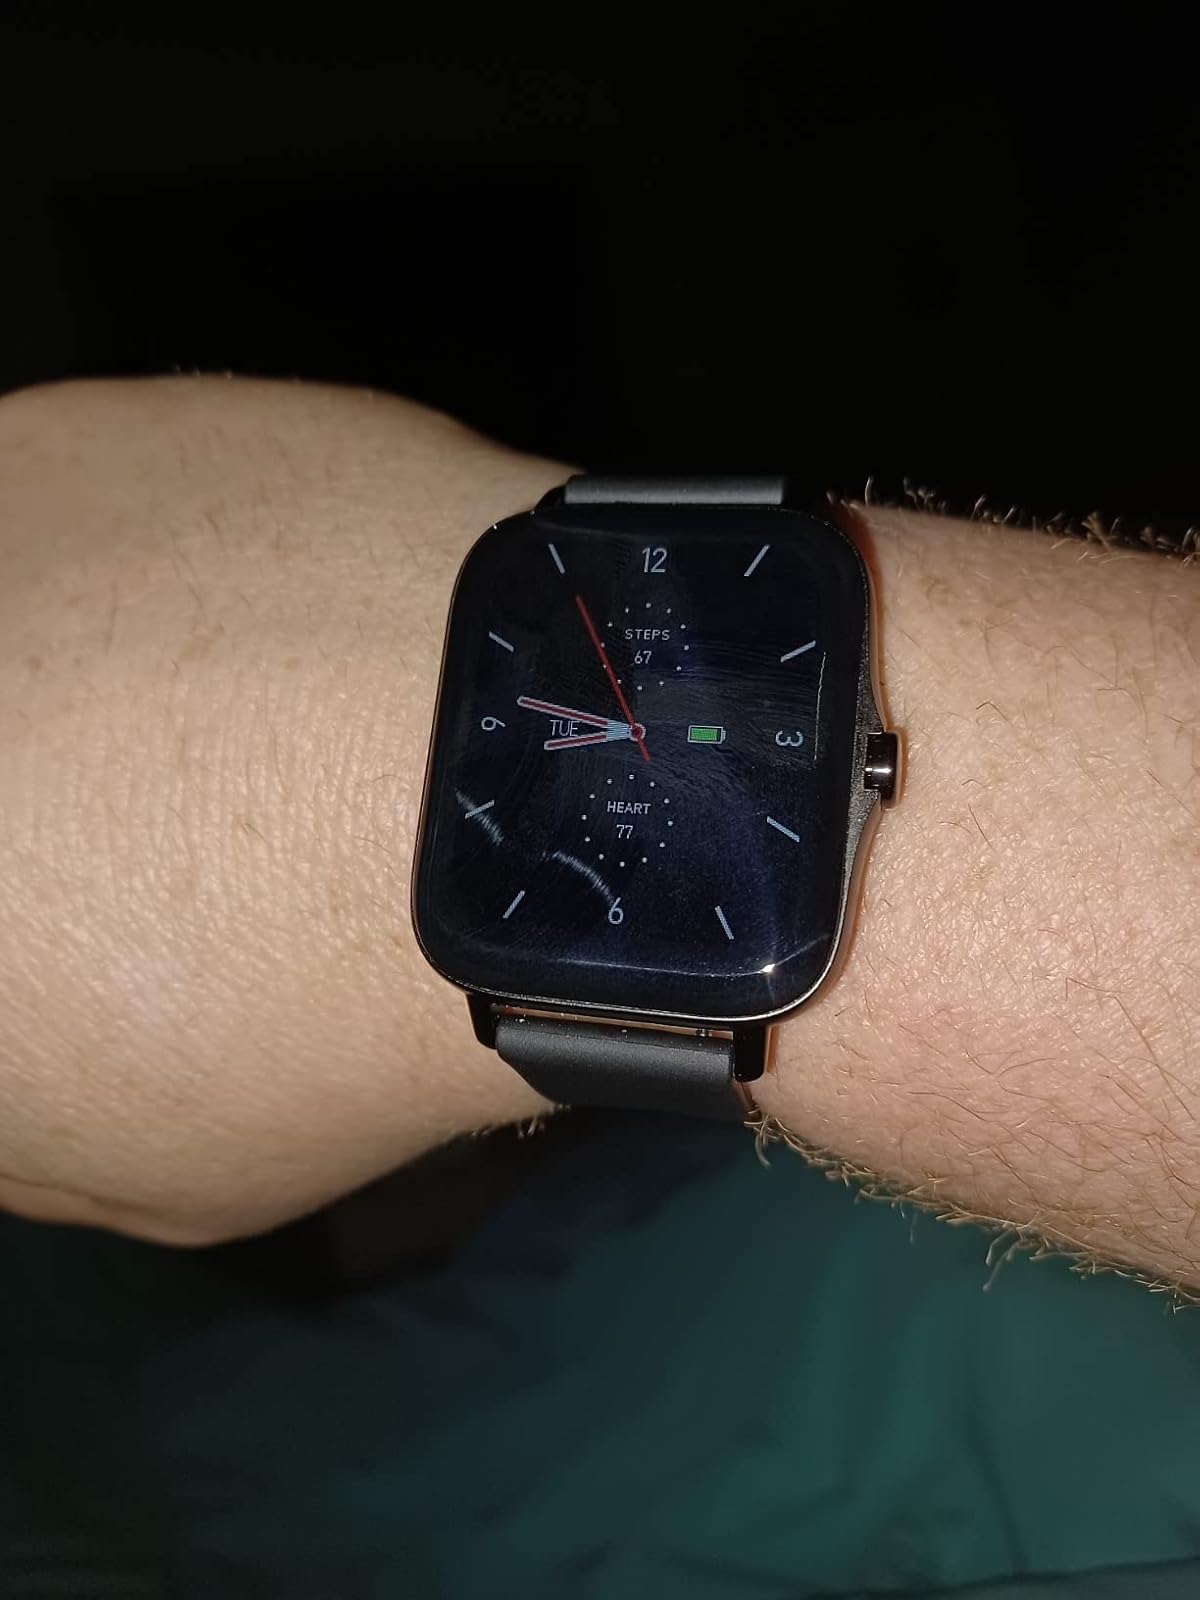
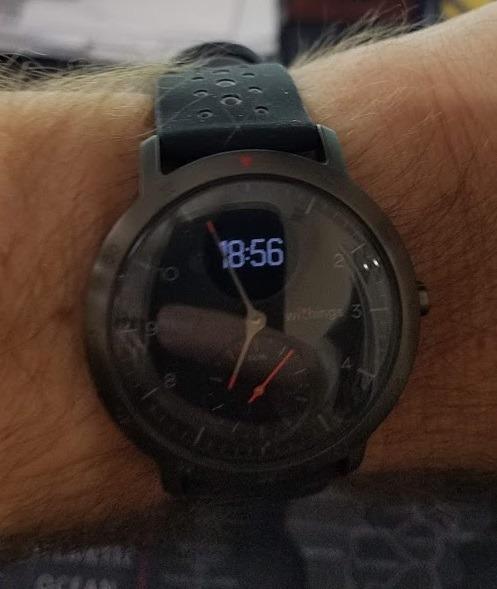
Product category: smartwatch
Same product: no